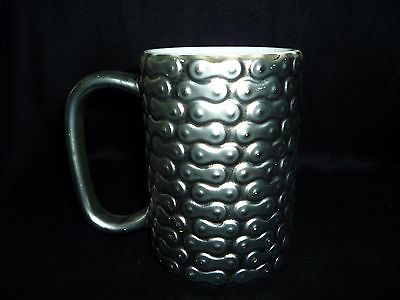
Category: mug